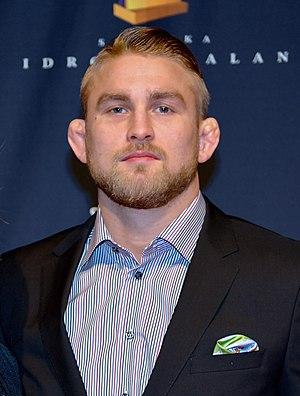
Alexander L. Gustafsson, né le 15 janvier 1987 à Arboga en Suède, est un pratiquant professionnel de MMA suédois. Il combat actuellement à l'Ultimate Fighting Championship dans la division des poids mi-lourds. Il est également ceinture violette de jiu-jitsu brésilien.